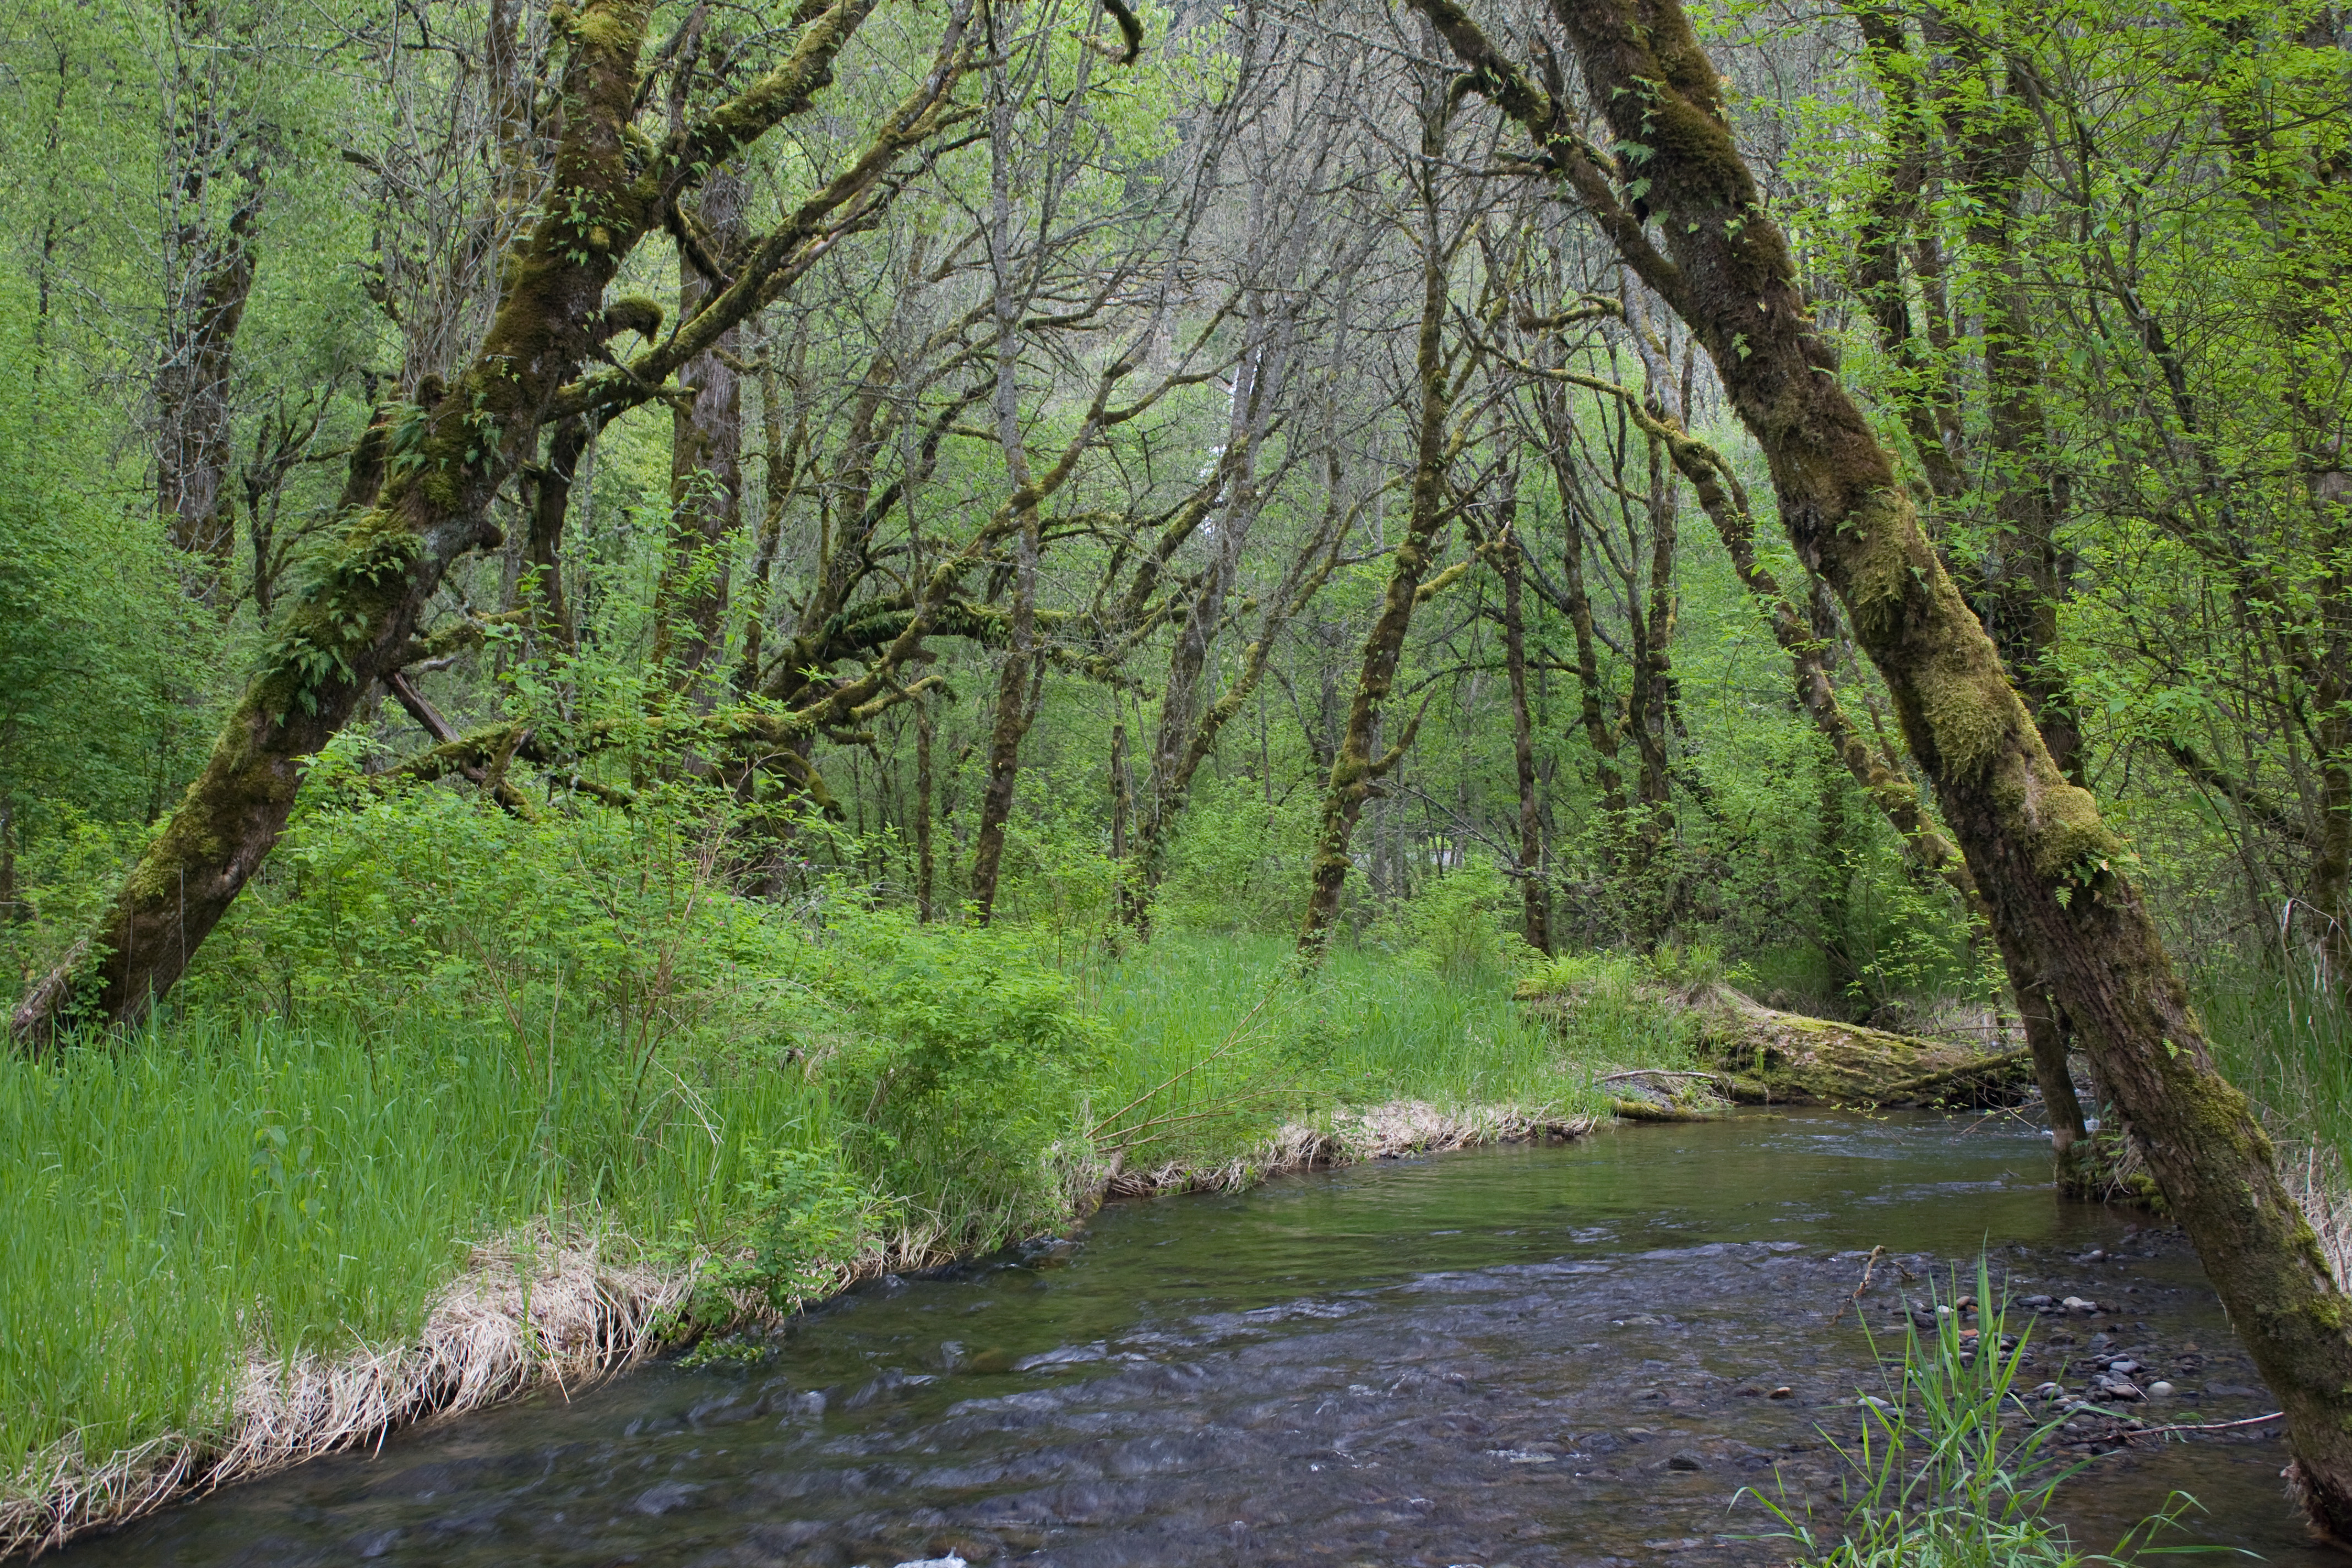
tree, forest, grass, creek, wilderness, river, moss, stream, green, jungle, canon, rapid, gorge, waterway, body of water, trees, rocks, woods, eos, rebel, rainforest, digital, wetland, natureselegantshots, woodland, habitat, ecosystem, oregon, columbia, ian, sooc, sane, xsi, sedated, landform, nature reserve, old growth forest, natural environment, geographical feature, woody plant, riparian forest